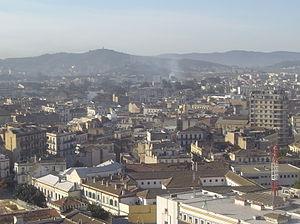
Annaba (Algérie), vue depuis l'hôtel Seybuss.